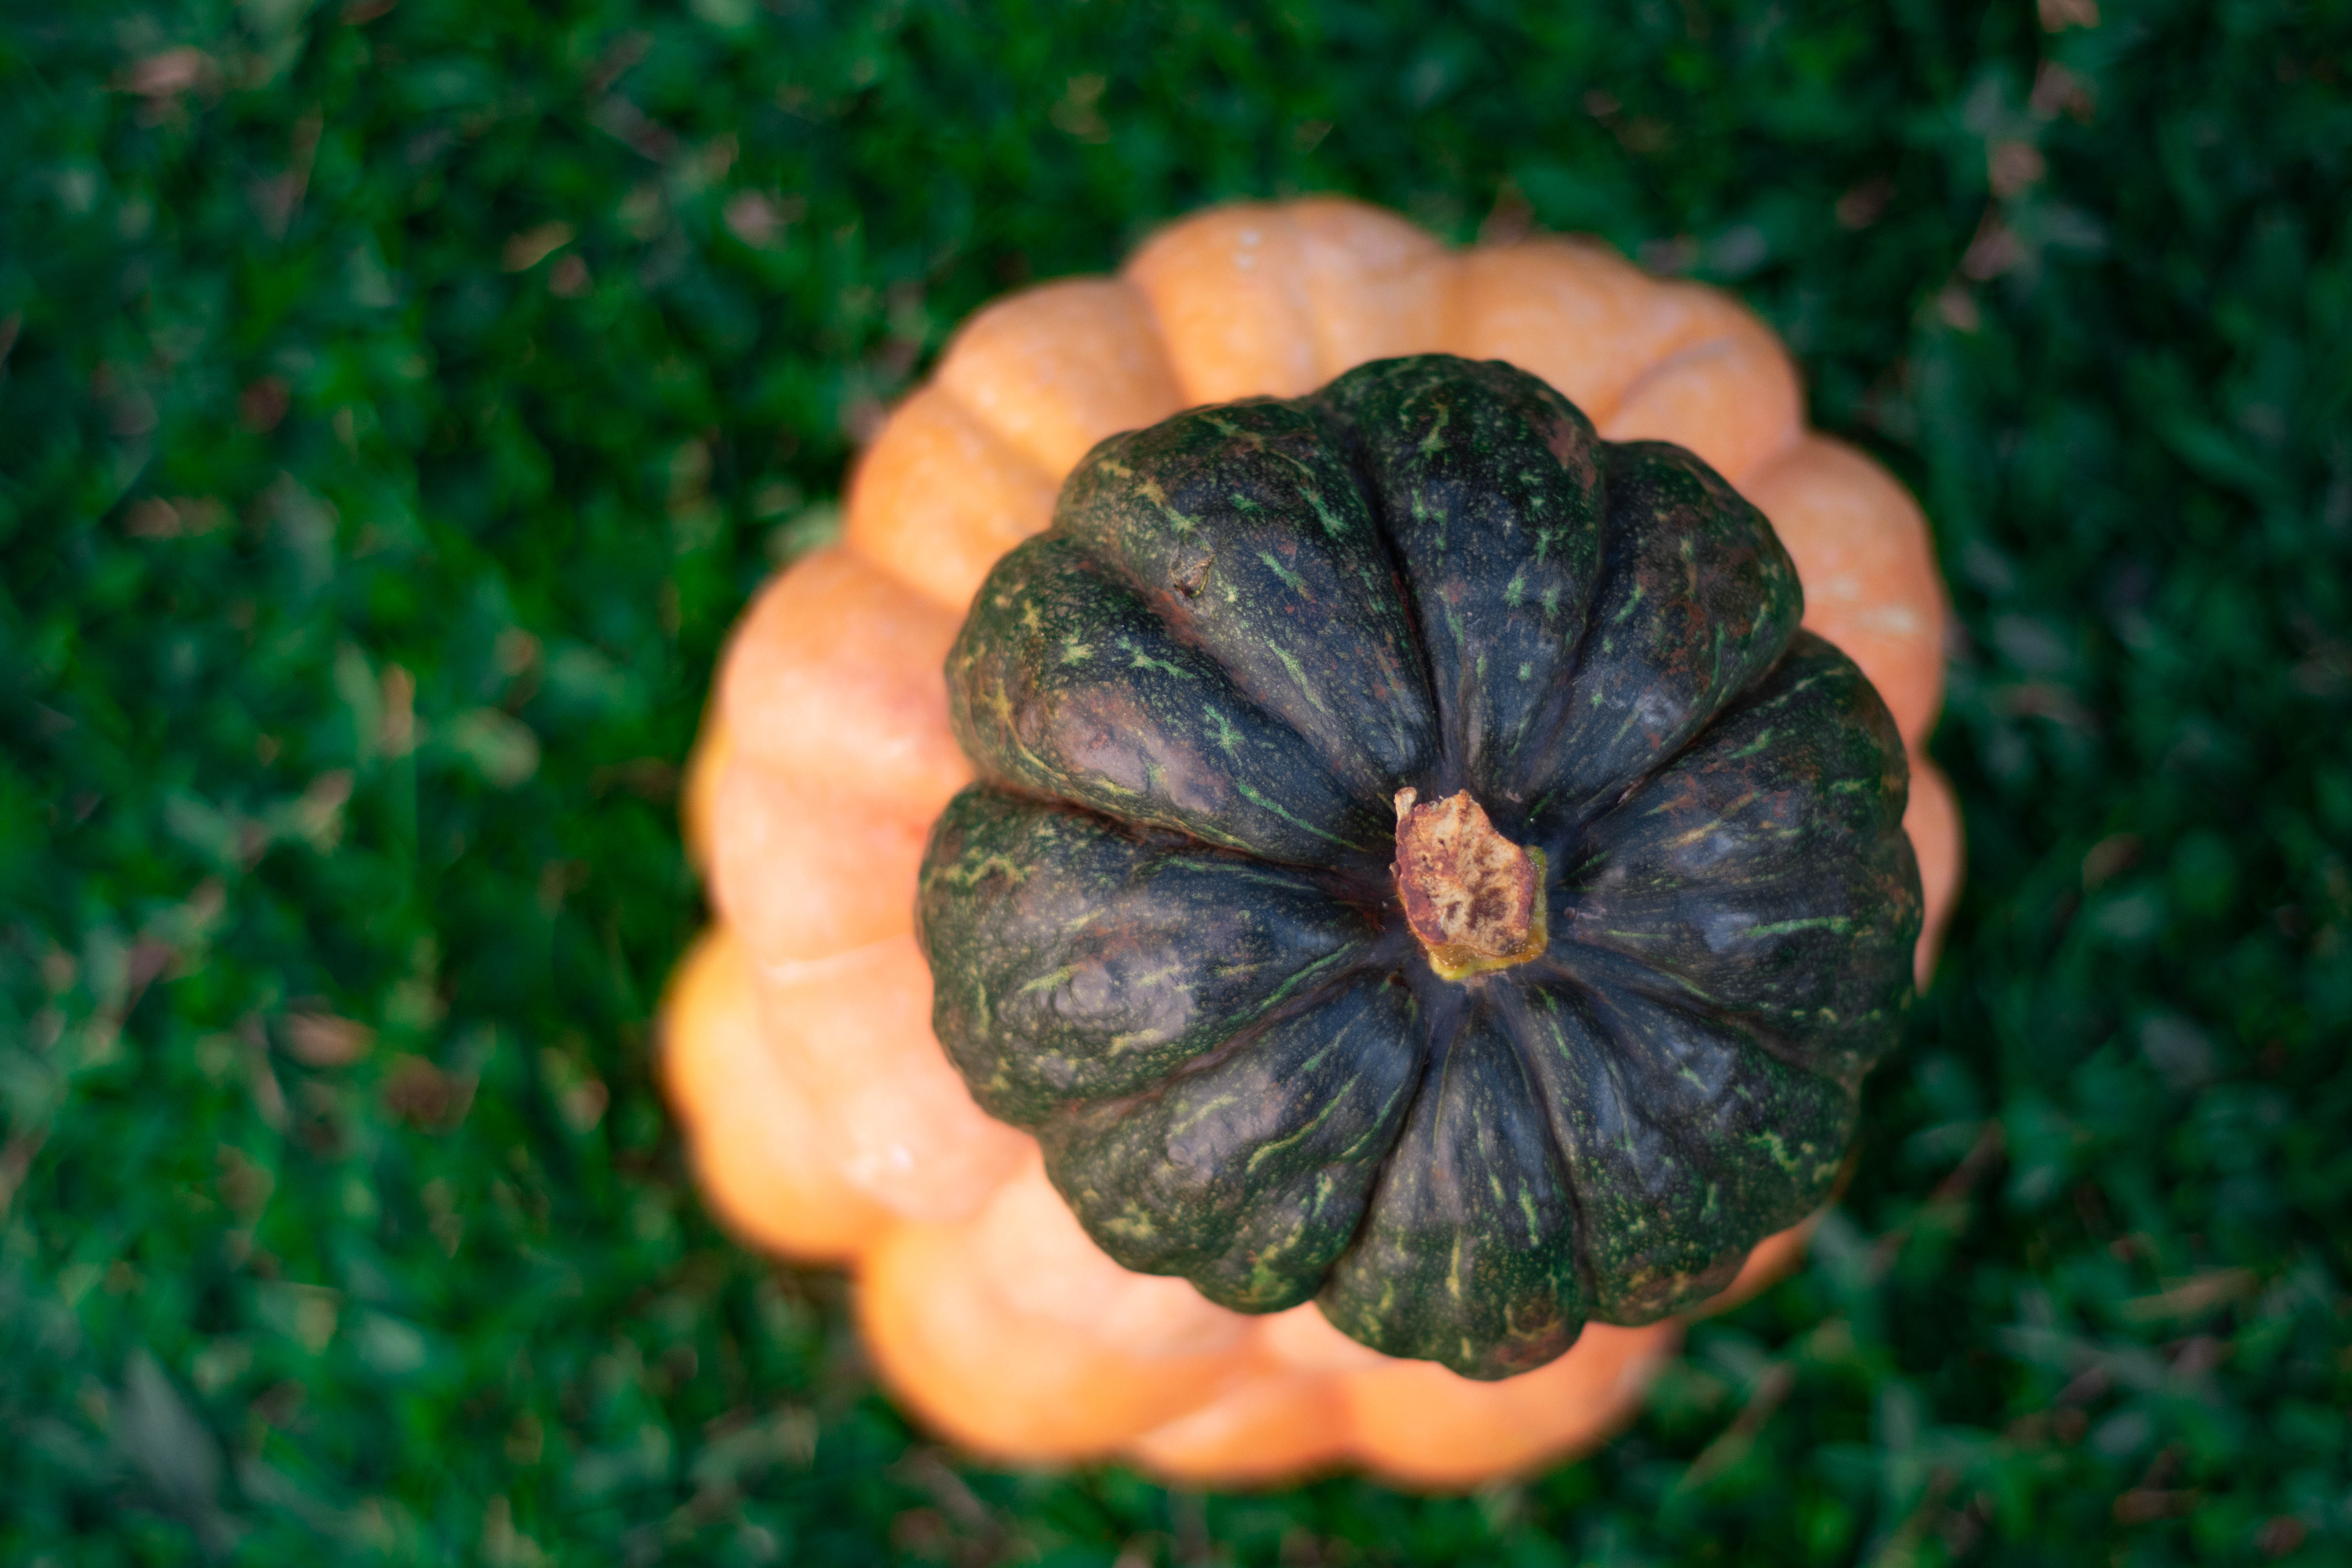
pumpkin, halloween, grass, harvest, winter squash, calabaza, cucurbita, plant, orange, squash, vegetable, flower